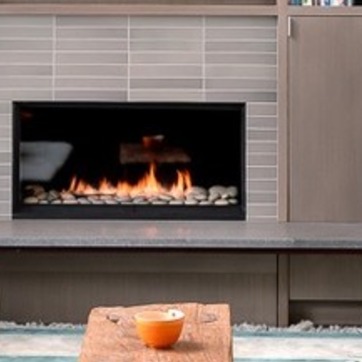
Material: other